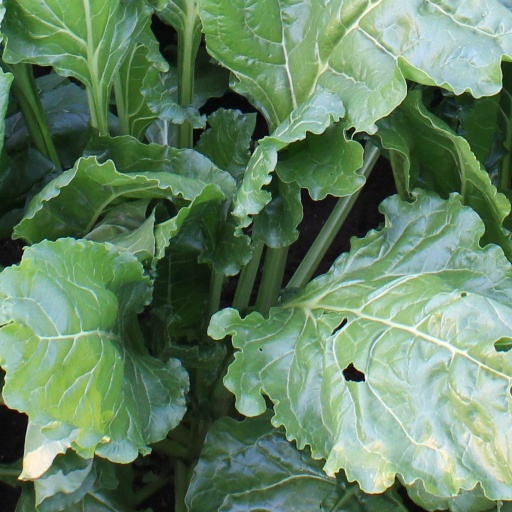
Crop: sugar beet